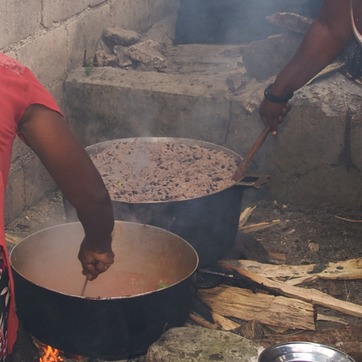
Material: food